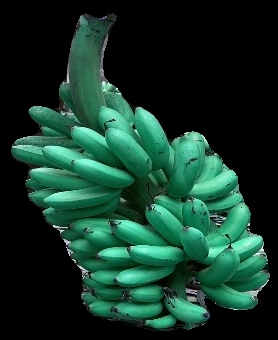
Variety: rasbale
Grade: grade1